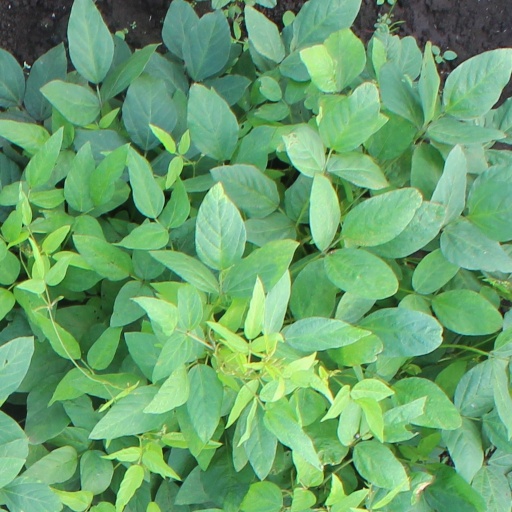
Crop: soybean